United States District Court for the Eastern District of Michigan

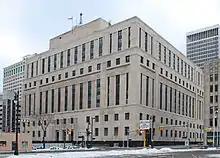
Theodore Levin United States Courthouse in Detroit, taken January 2010.

The United States District Court for the Eastern District of Michigan (in case citations, E.D. Mich.) is the federal district court with jurisdiction over the eastern half of the Lower Peninsula of the State of Michigan. The Court is based in Detroit, with courthouses also located in Ann Arbor, Bay City, Flint, and Port Huron. The United States Court of Appeals for the Sixth Circuit has appellate jurisdiction over the court (except for patent claims and claims against the U.S. government under the Tucker Act, which are appealed to the Federal Circuit).